WTBU (Boston University)

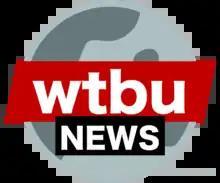
WTBU News Logo

After a three-alarm fire destroyed the WTBU studios in March 2016, a new state-of-the-art studio was built on the third floor of the College of Communication at Boston University. This allows for even more live shows and performances, including WTBU News, the sole news department at WTBU radio.